Kyrgyz people

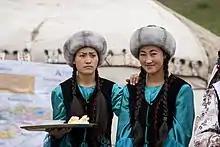
Kyrgyz women offering butter and salt

The Yenisei Kyrgyz, whose 9–10th century migration to the Tienshan area was of "particularly great importance for the formative process" of the modern Kyrgyz, have their origins in the western parts of modern-day Mongolia and first appear in written records in the Chinese annals of the Sima Qian's "Records of the Grand Historian" (compiled 109-91 BCE) as "Gekun" or "Jiankun". The Middle Age Chinese composition "Tang Huiyao" of the 8–10th century transcribed the name "Kyrgyz" as "Jiegu" (Kirgut), and their tamga was depicted as identical to the tamga of the present-day Kyrgyz tribes Azyk, Bugu, Cherik, Sary Bagysh and a few others.